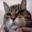
Label: cat